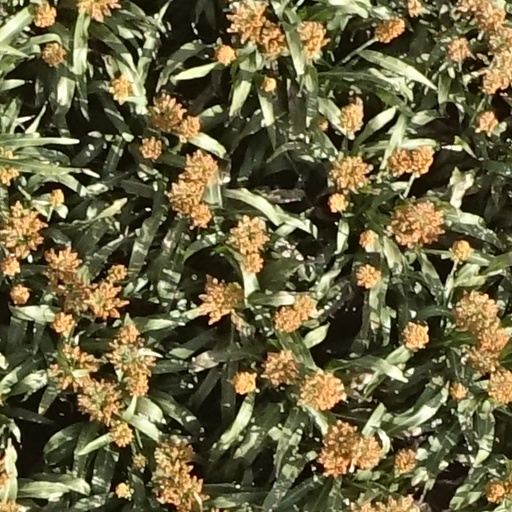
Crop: sorghum